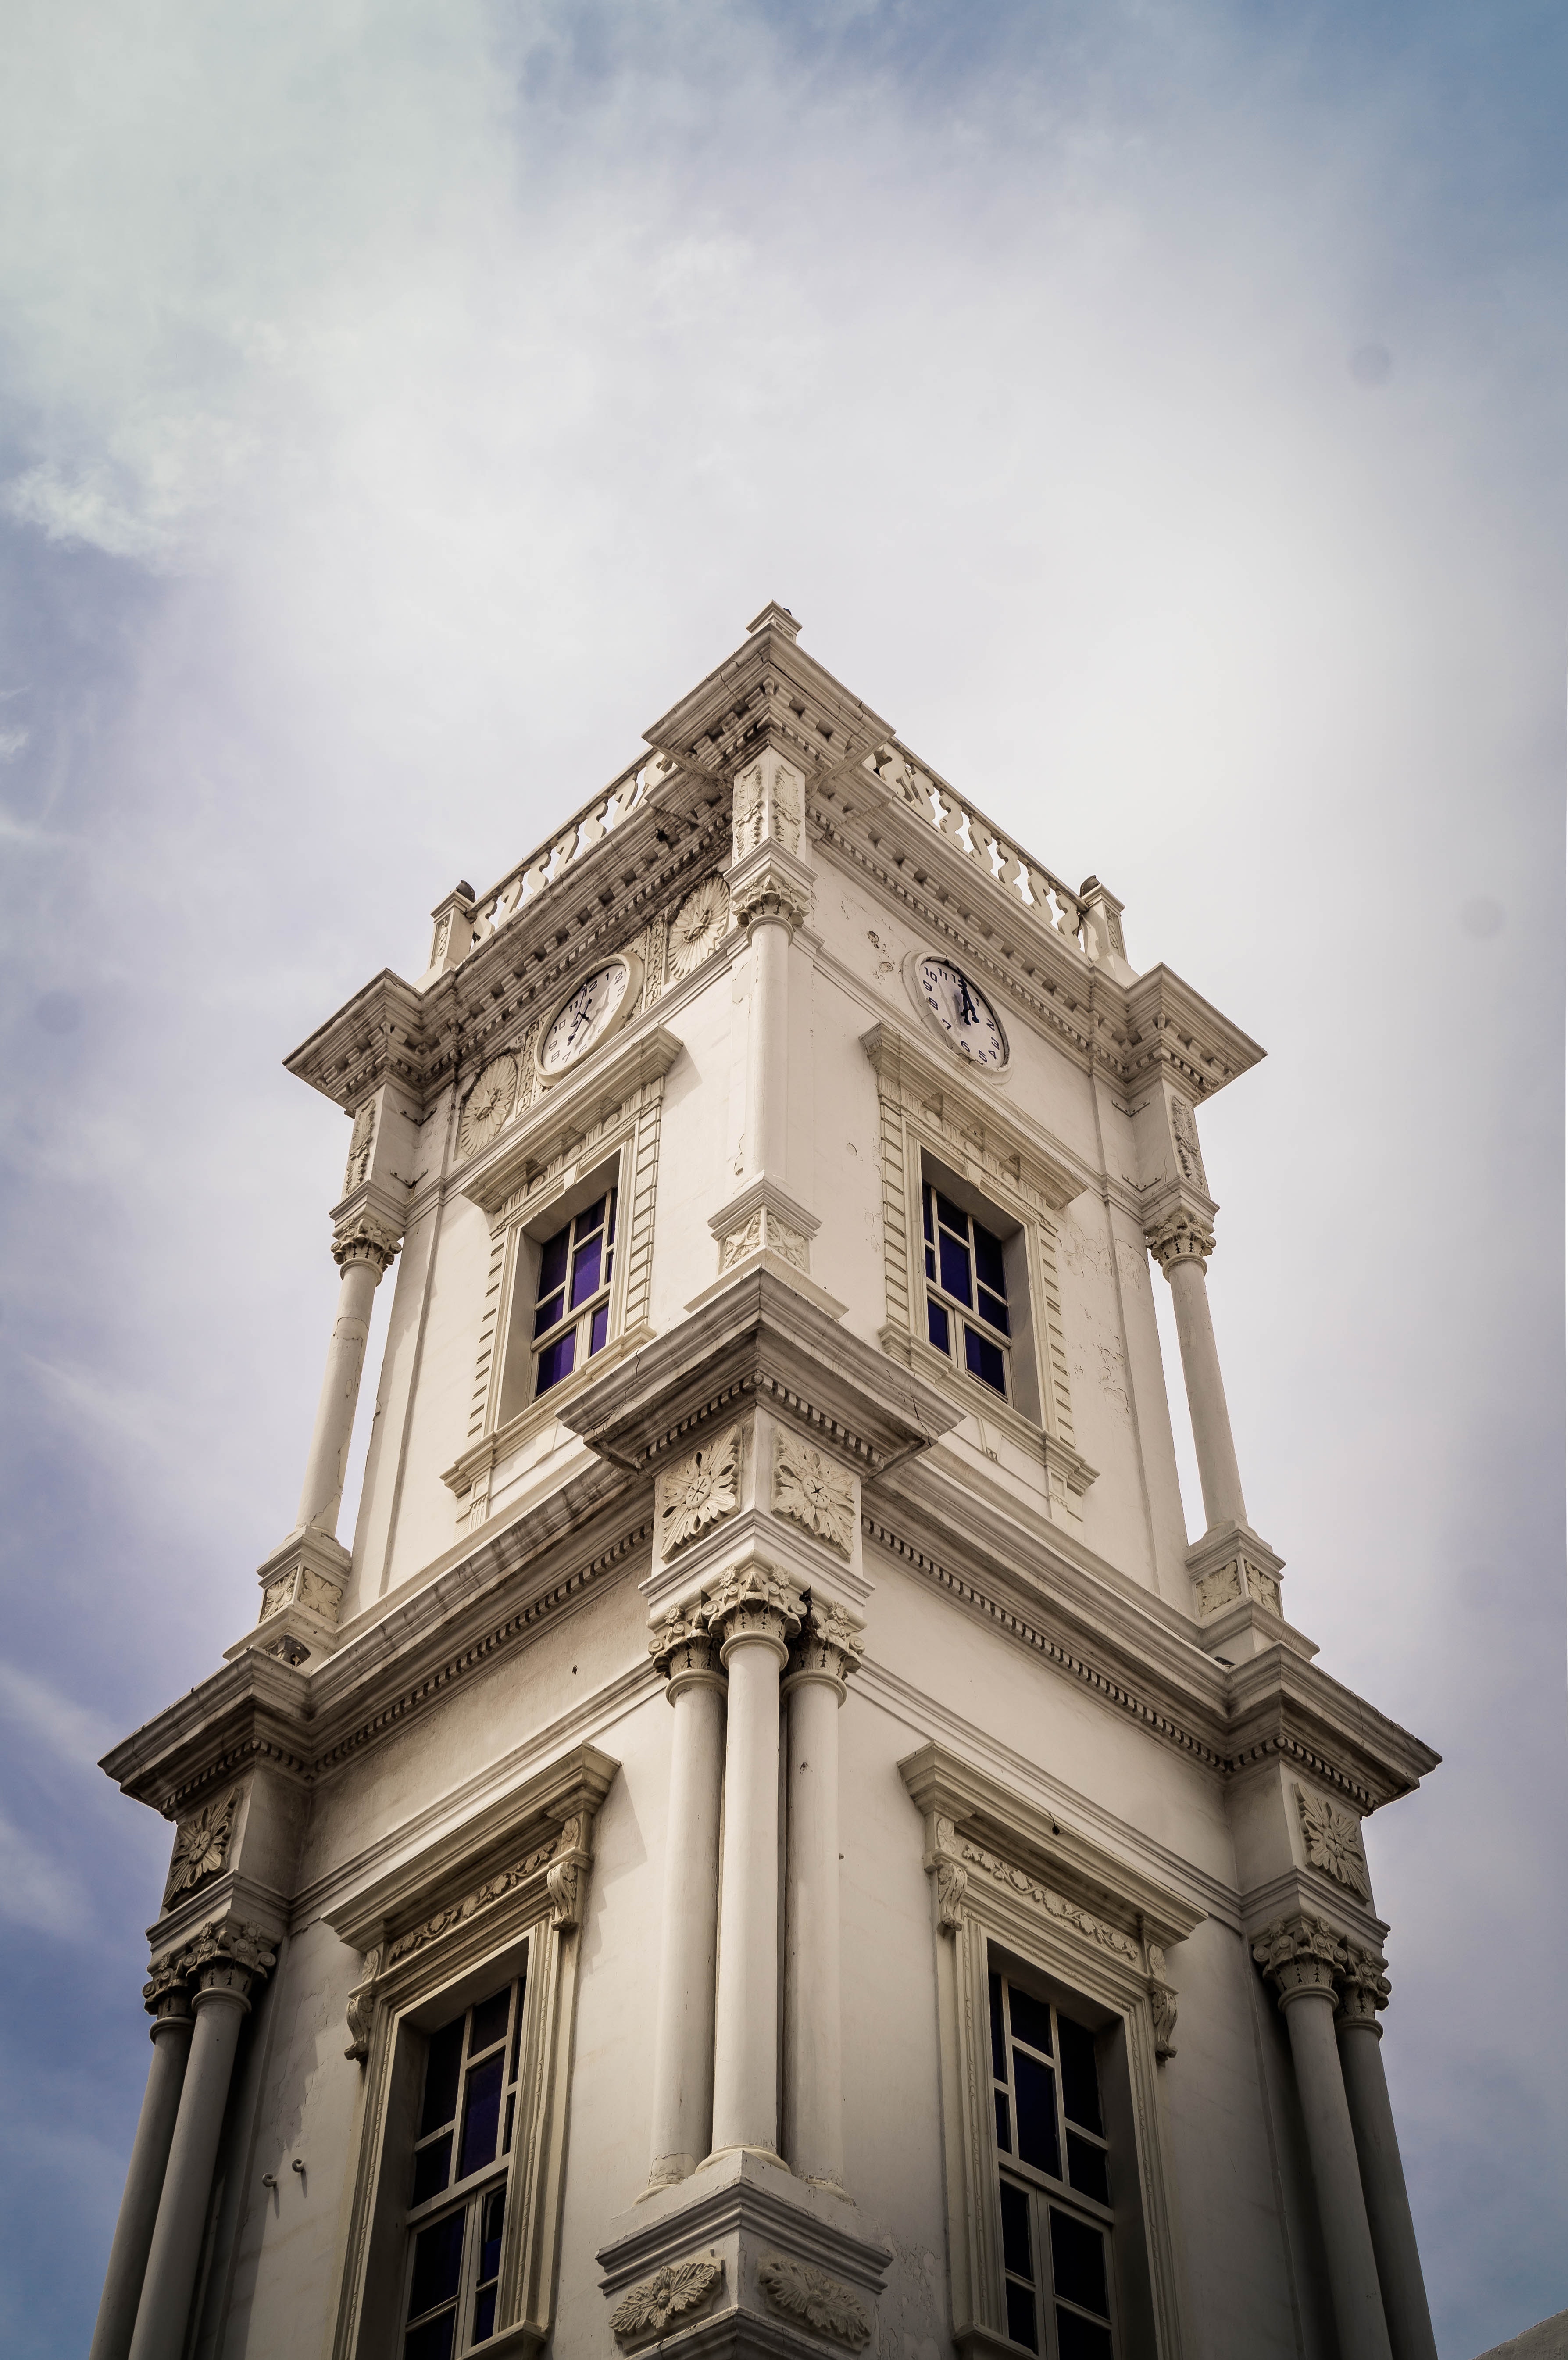
classical architecture, architecture, landmark, sky, building, facade, house, cloud, home, stock photography, estate, mansion, symmetry, city, column, window, monument, arch, church